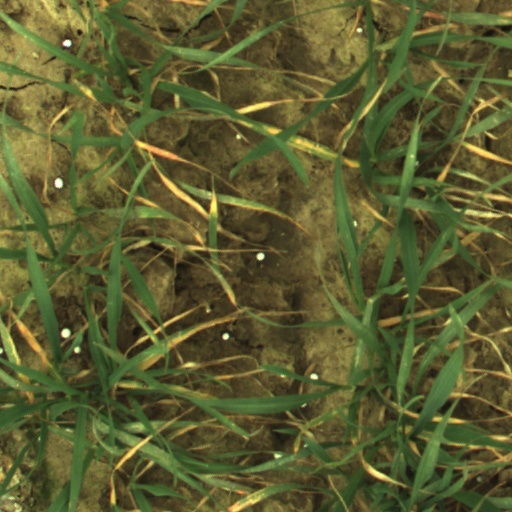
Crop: wheat